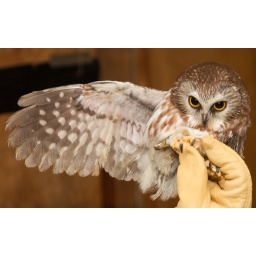
This little guy was hti by a car and lost a wing. They rescued him, and he has a good home now.